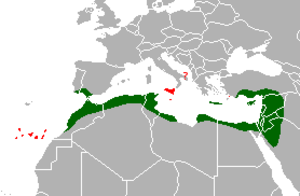
Distribution du Caméléon commun
Chamaeleo chamaeleon, le Caméléon commun, est une espèce de sauriens de la famille des Chamaeleonidae.